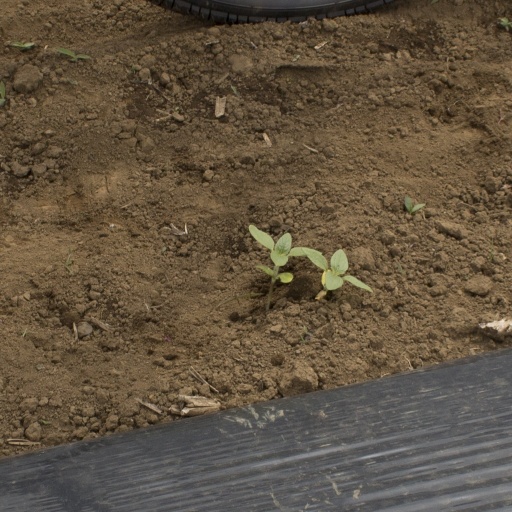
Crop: Jerusalem artichoke